USS Portland (CA-33)

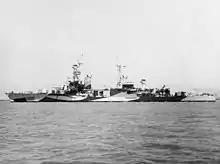
"Portland" wearing Camouflage Measure 32, Design 7D in 1944.

After brief repairs at Tongatabu, "Portland " took on a new commander, Captain Laurance T. DuBose. She then steamed for Pearl Harbor escorting "Yorktown", before heading to Midway Atoll to set a trap for Japanese forces attacking there. On 4 June, after Dive-Bombers from carriers "Yorktown" and had sunk three Japanese carriers, aircraft from Japanese carrier "Hiryū" responded with an attack on "Yorktown" that afternoon. "Portland" was to her port, providing anti-aircraft defense along with cruisers and . A Japanese air attack came at 14:00 and another after 16:30, and "Yorktown" was struck several times with torpedoes. With increasing damage, the carrier was abandoned and its survivors picked up by five destroyers and then transferred to "Portland". In all, 2,046 of "Yorktown"'s crew transferred to the cruiser. She then steamed toward Pearl Harbor and met the submarine tender and transferred the "Yorktown" survivors aboard her on 6 June. During 7 June she searched for downed naval aviators and the next day joined the group of carrier . They steamed for the Aleutian Islands to counter a Japanese force there but were recalled to Pearl Harbor two days later.